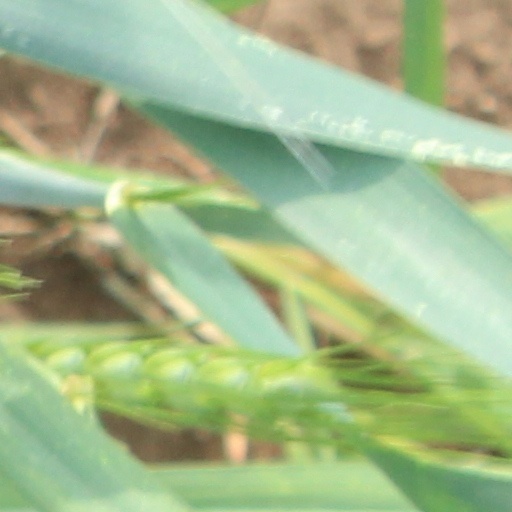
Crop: wheat